Hong Kong International Airport

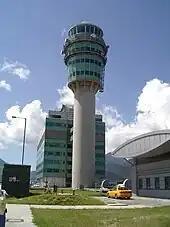
Airport control tower.

Cathay Pacific City, the head office of Cathay Pacific and Air Hong Kong, is located on the airport island. CNAC House, the office for Air China is also located in the airport complex, together with the Civil Aviation Department headquarters. HAECO also has its head office on the airport property. HK Express has its head office on the airport property, in what was previously the Dragonair House, head office of Cathay Dragon.